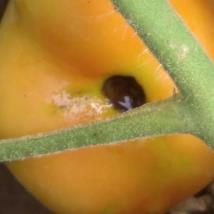
Crop: Tomato
Condition: helicoverpa-armigera-p